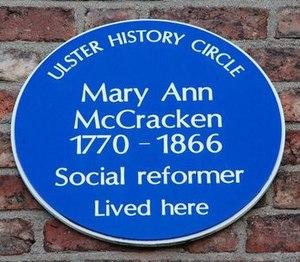
Mary Ann McCracken, née le 8 juillet 1770 à Belfast et morte le 26 juillet 1866 dans la même ville, est une réformatrice sociale irlandaise, partisane des Irlandais unis.